America First Committee

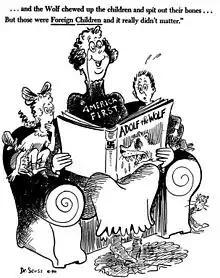
A Dr. Seuss editorial cartoon from early October 1941 criticizing America First

The America First Committee launched a petition aimed at enforcing the 1939 Neutrality Act and forcing President Franklin D. Roosevelt to keep his pledge to keep America out of the war. The committee profoundly distrusted Roosevelt, and argued that he was lying to the American people.